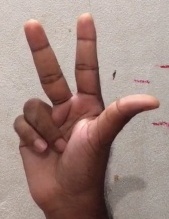
ASL sign: 3